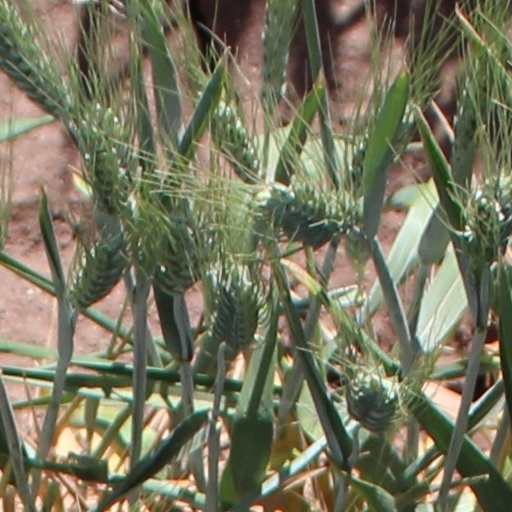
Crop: wheat